CNA (nonprofit)

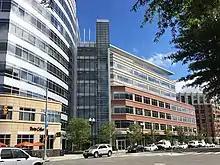
CNA Headquarters in Arlington, VA

Katherine A.W. McGrady, Ph.D. is President and Chief Executive Officer of CNA. She was previously CNA's Chief Operating Officer.